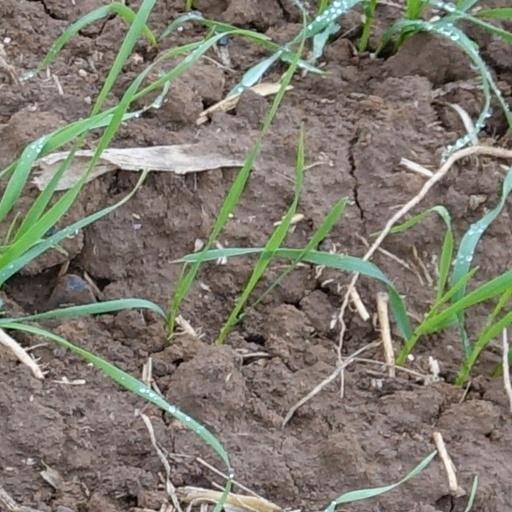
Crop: wheat